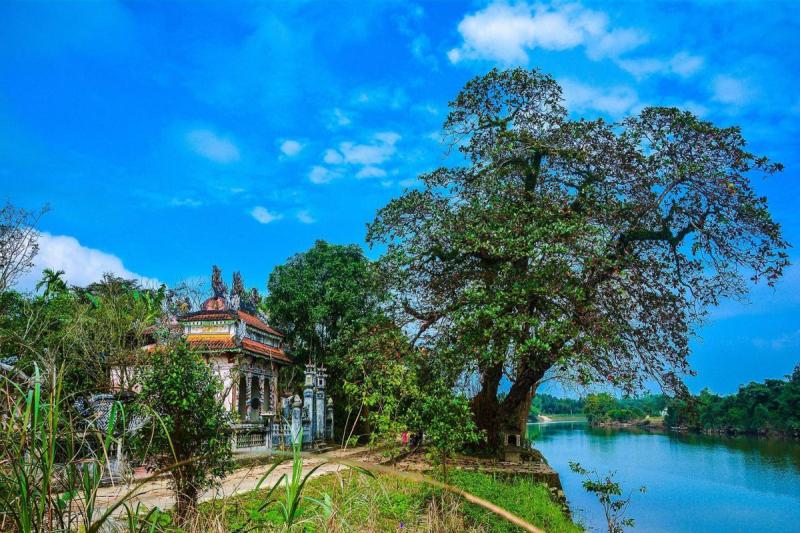
ở phía đối diện của ngôi miếu là một cái cây cổ thụ